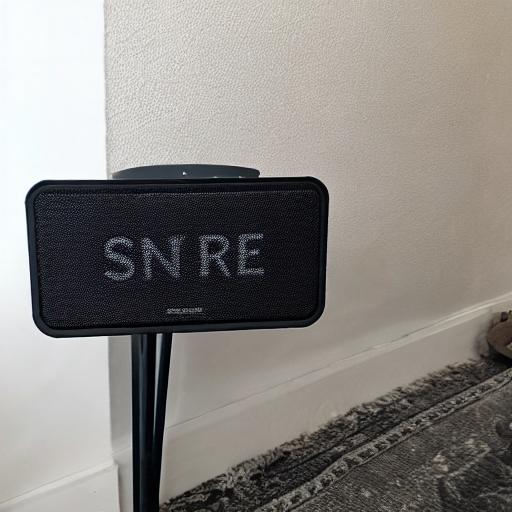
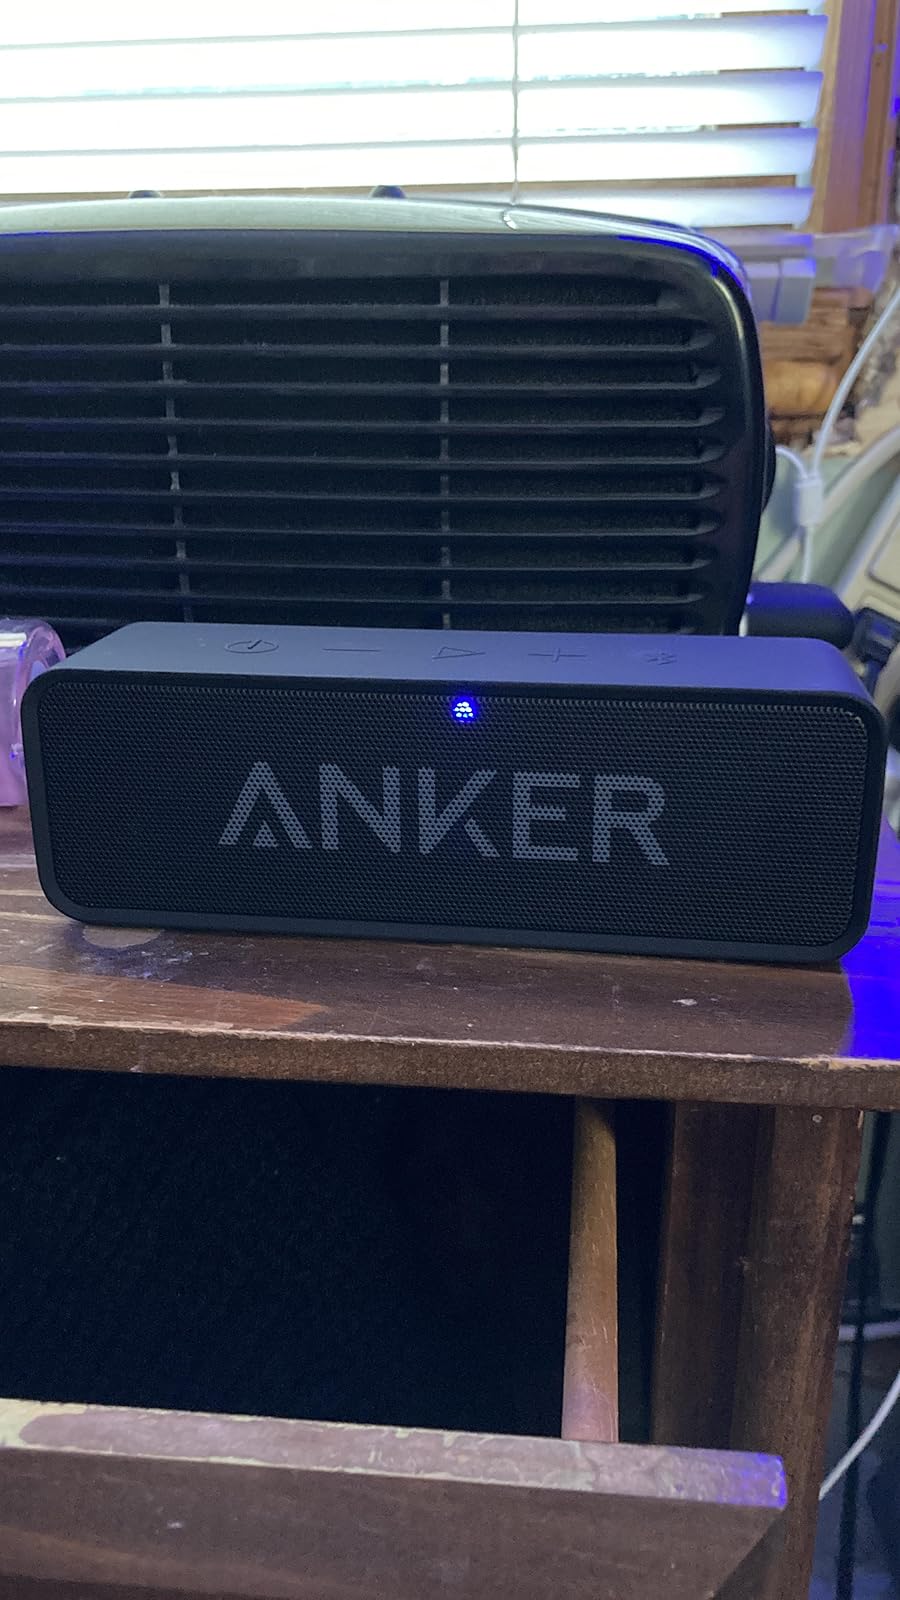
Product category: speaker
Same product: no